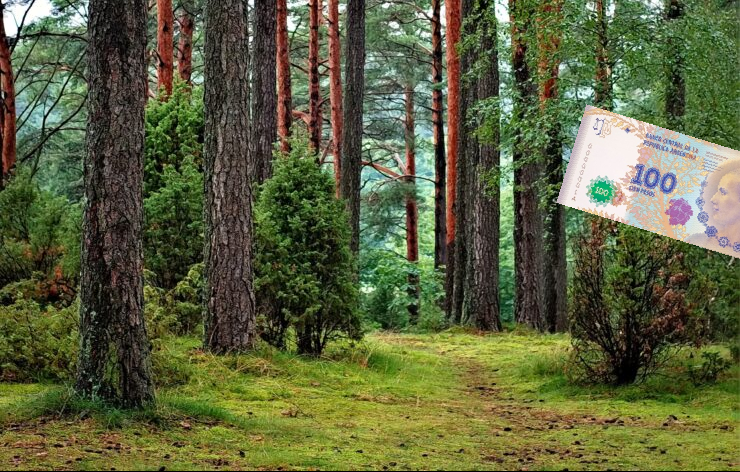
Denominación: 100